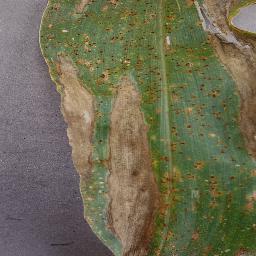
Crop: corn
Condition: (maize)_northern_blight